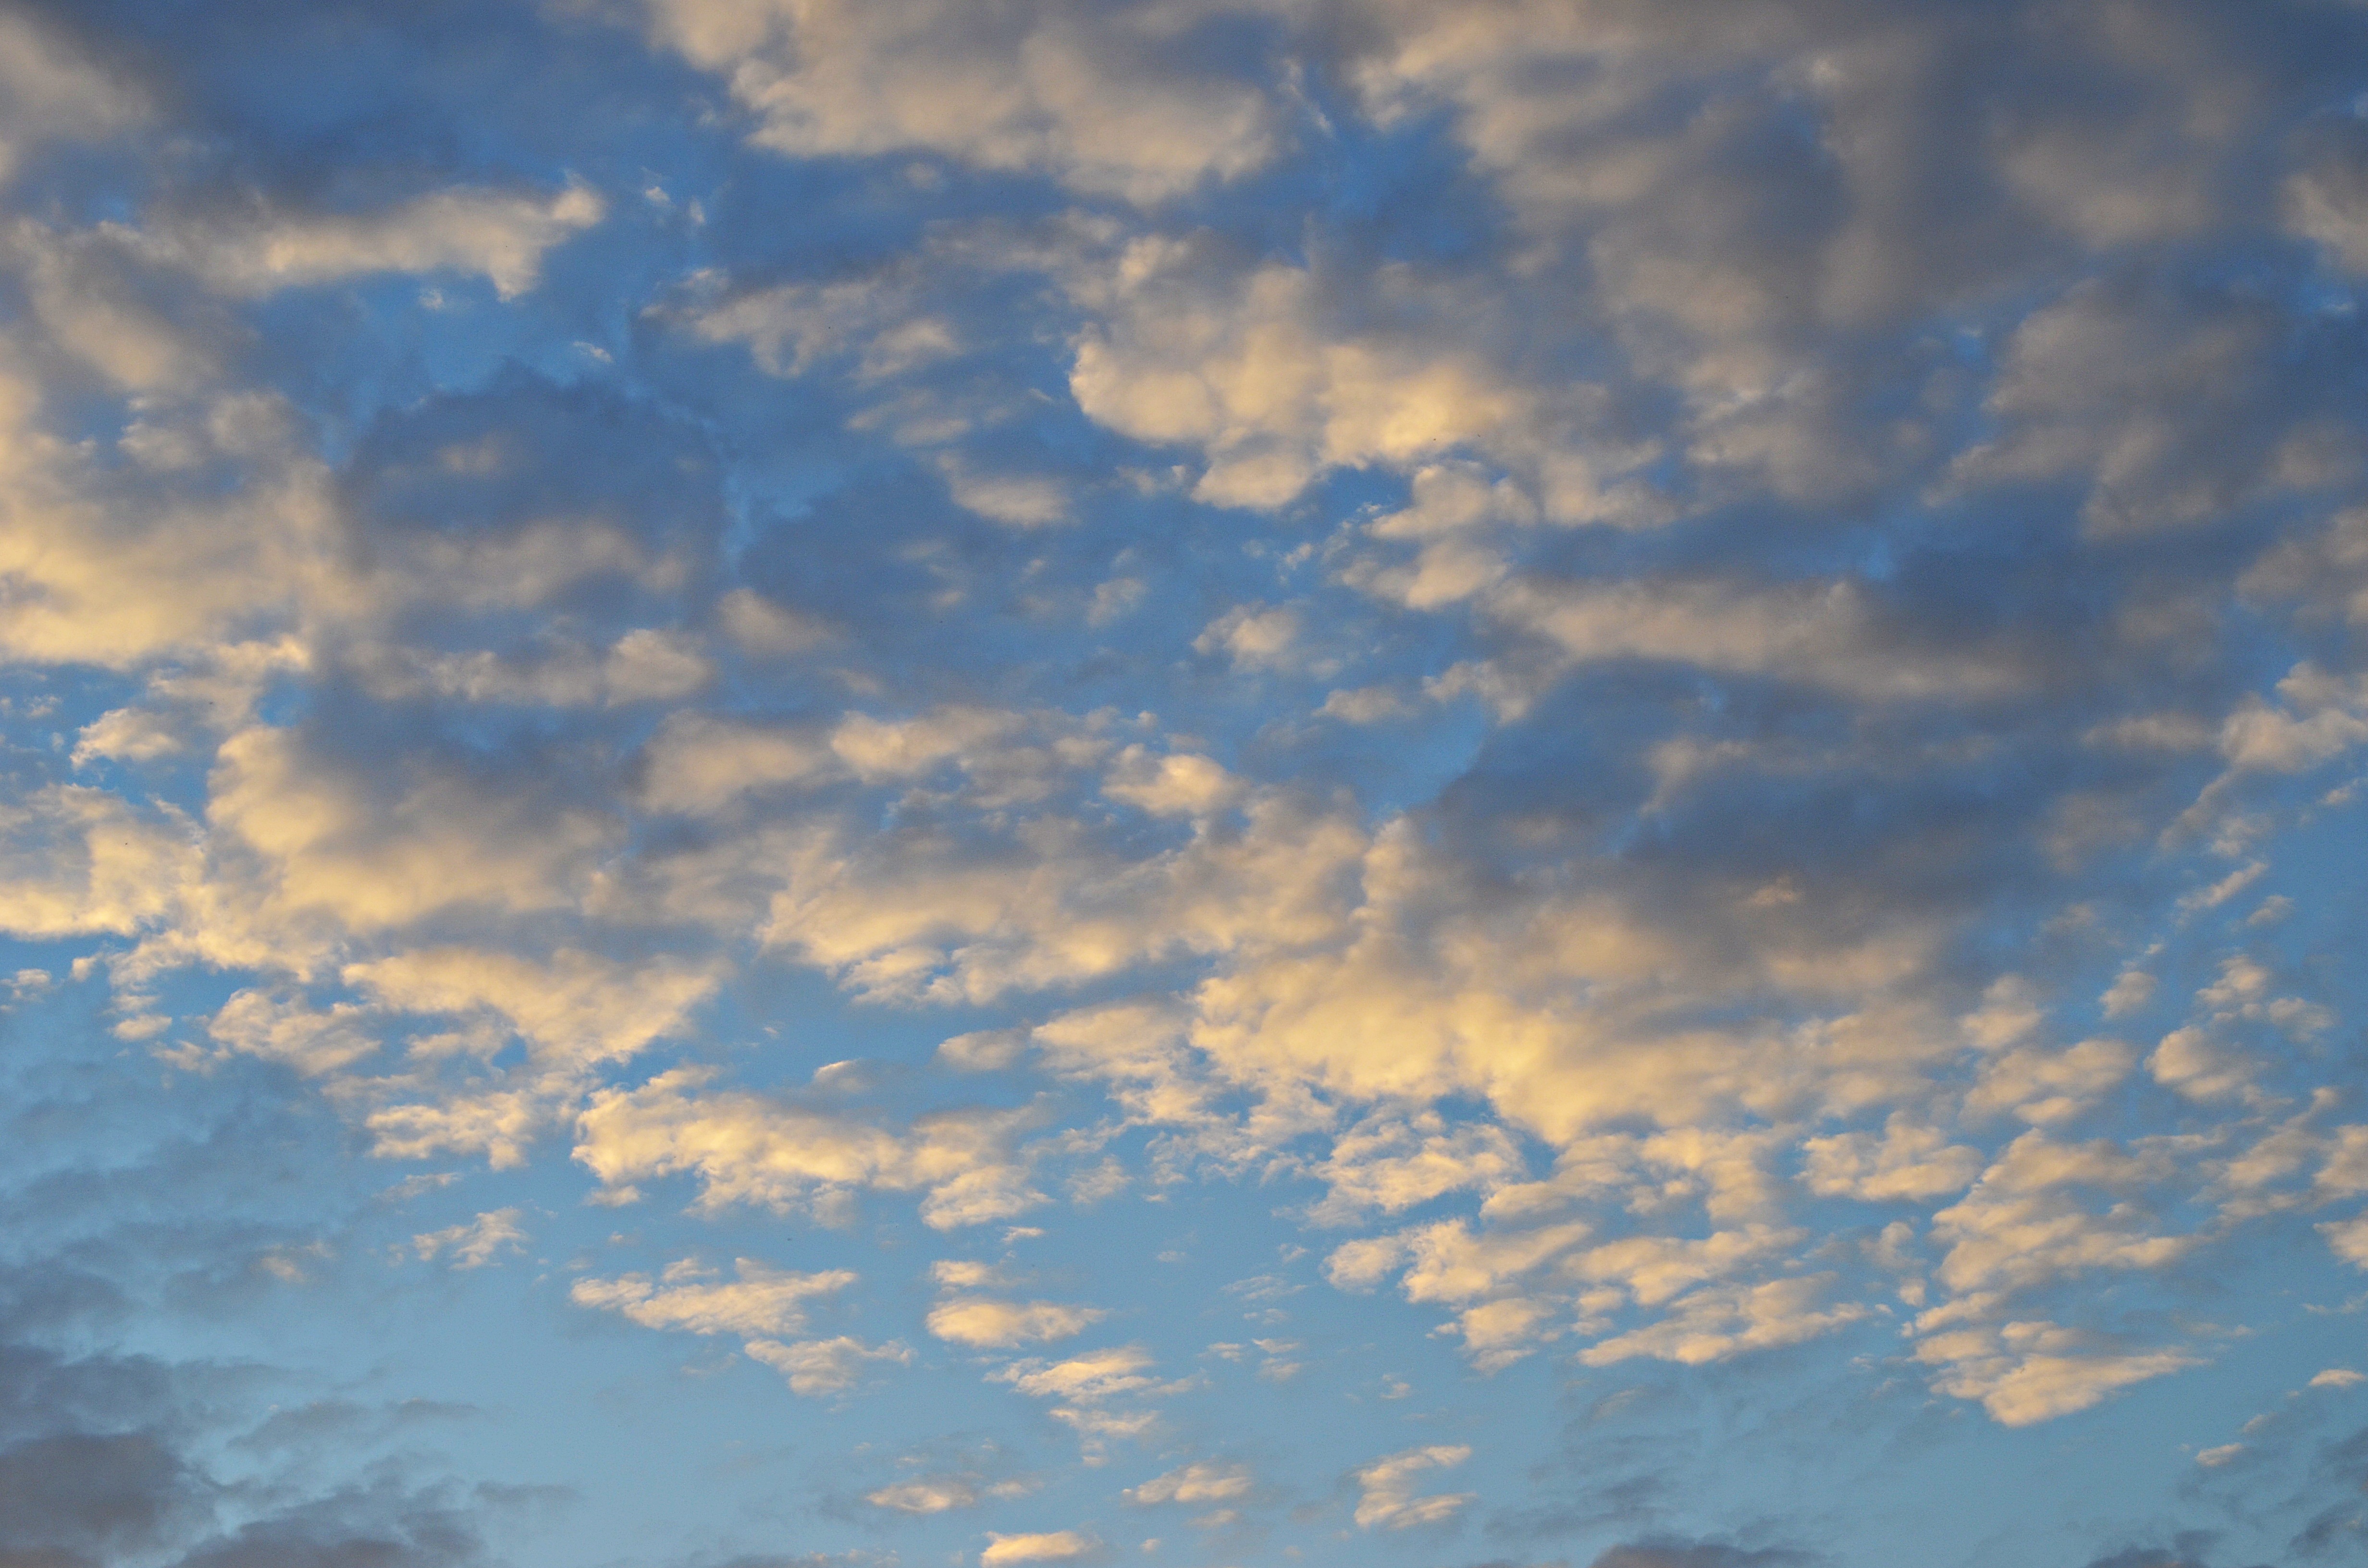
nature, horizon, cloud, sky, sunset, sunlight, view, dawn, atmosphere, panorama, dusk, daytime, space, cumulus, blue, closeup, blue sky, cloud cover, clouds, landscapes, beauty, rams, the sun, afterglow, the height of the, glomerulus, the beauty of nature, meteorological phenomenon, red sky at morning